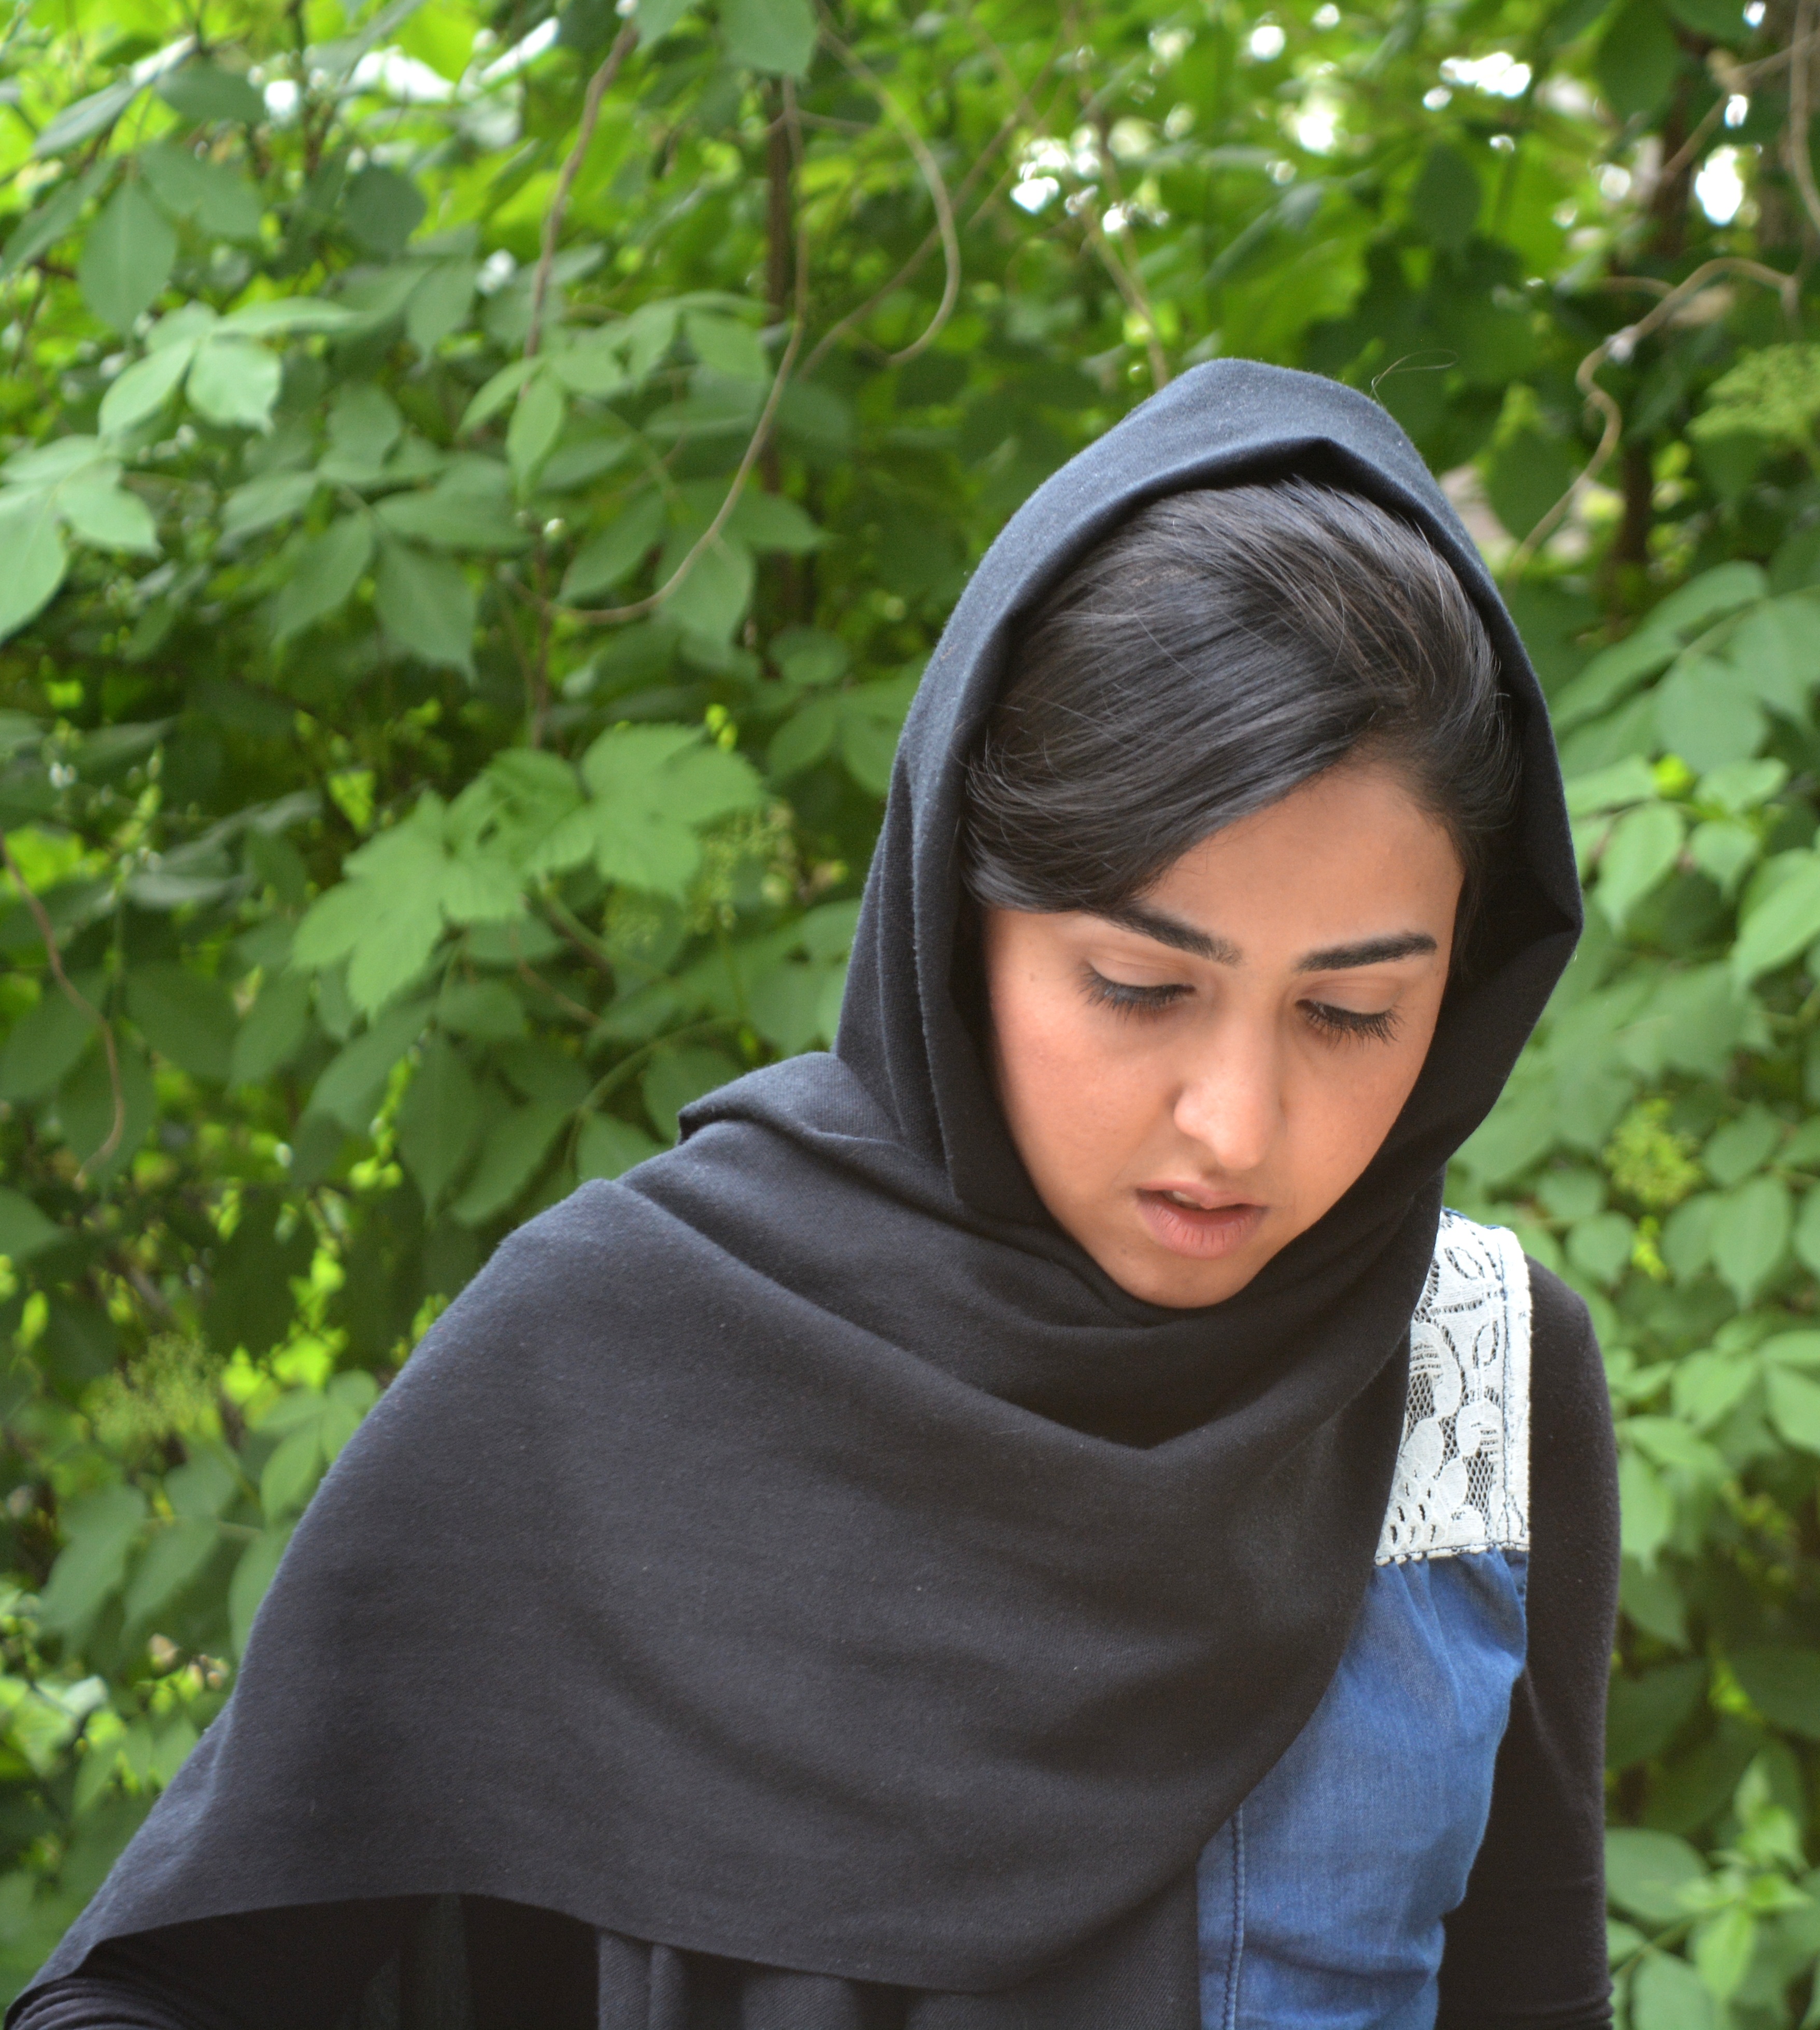
girl, woman, photography, flower, portrait, clothing, face, dress, head, beauty, joy, islam, costume, veil, afghanistan, photo shoot, muslims, portrait photography, fashion accessory